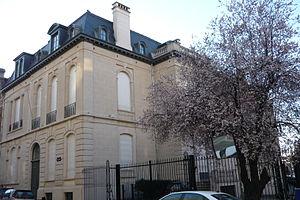
Pierre De Groef est un architecte spécialisé dans le style Beaux-Arts et ayant construit au début de XXᵉ siècle de nombreux hôtels de maîtres et immeubles de haut standing à Bruxelles en Belgique, principalement dans le quartier de l'avenue Louise.